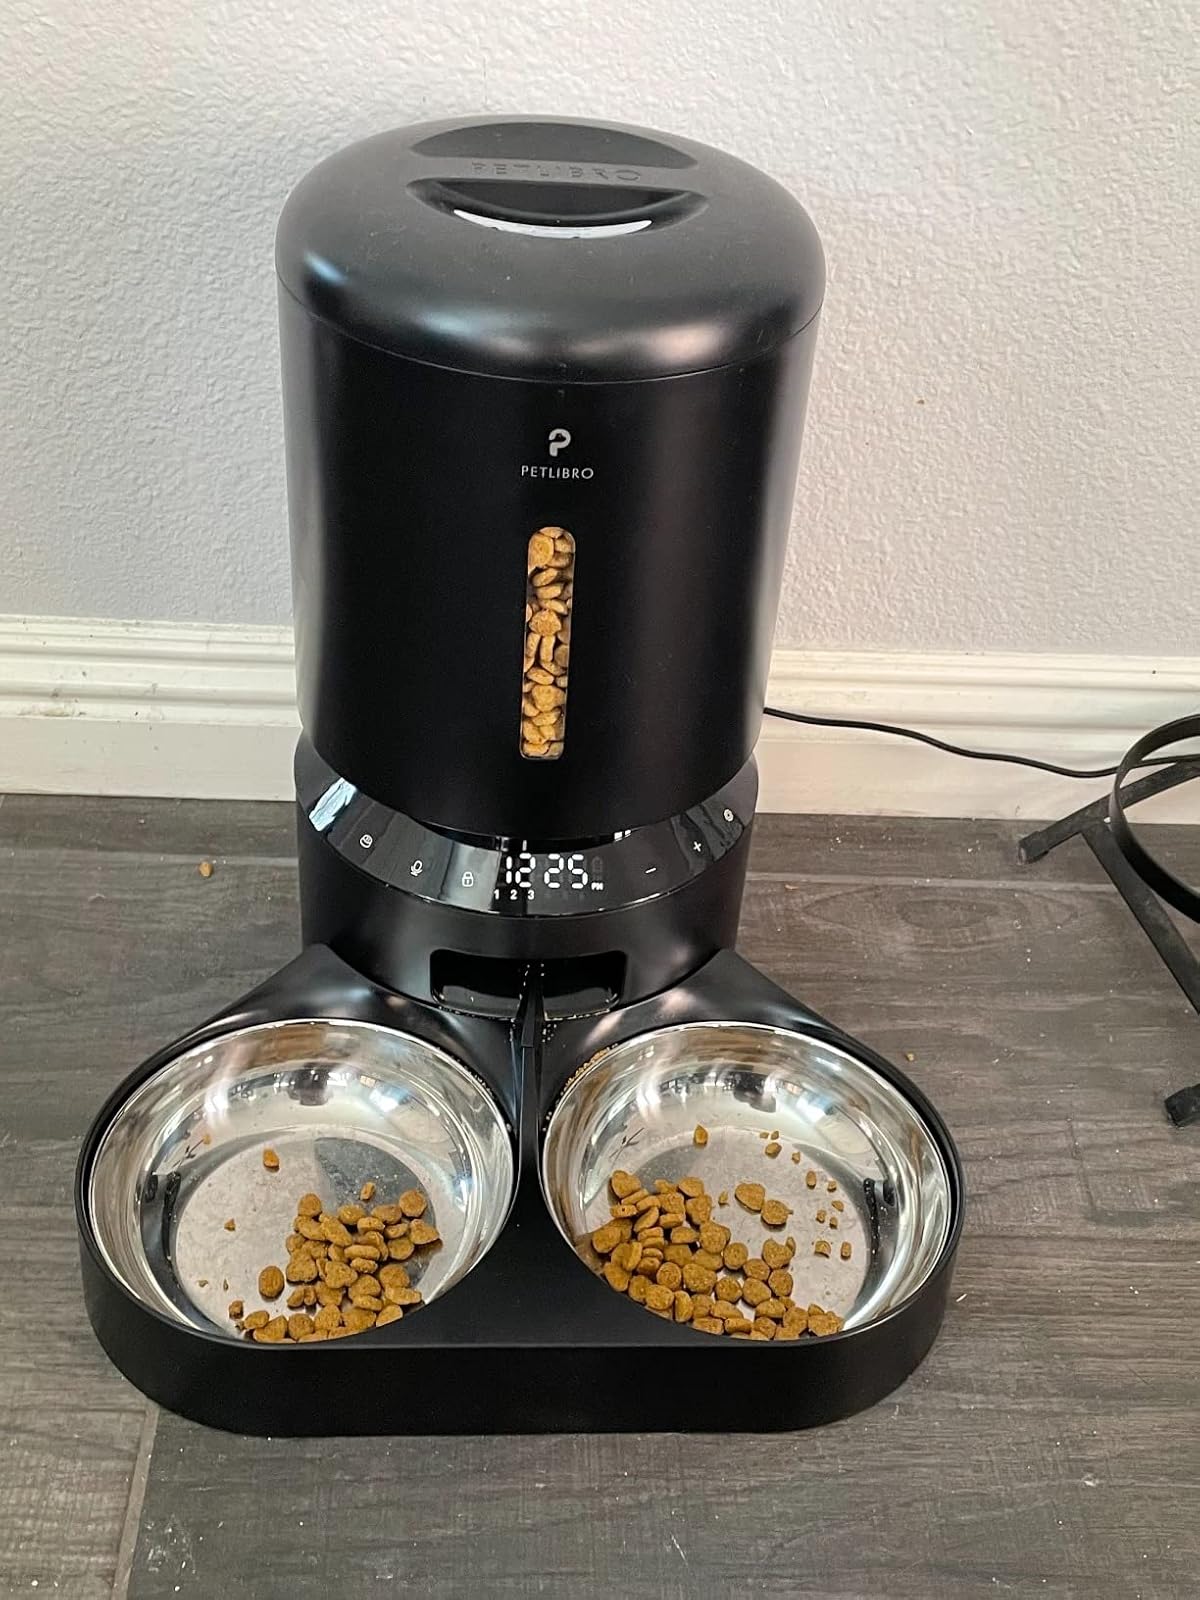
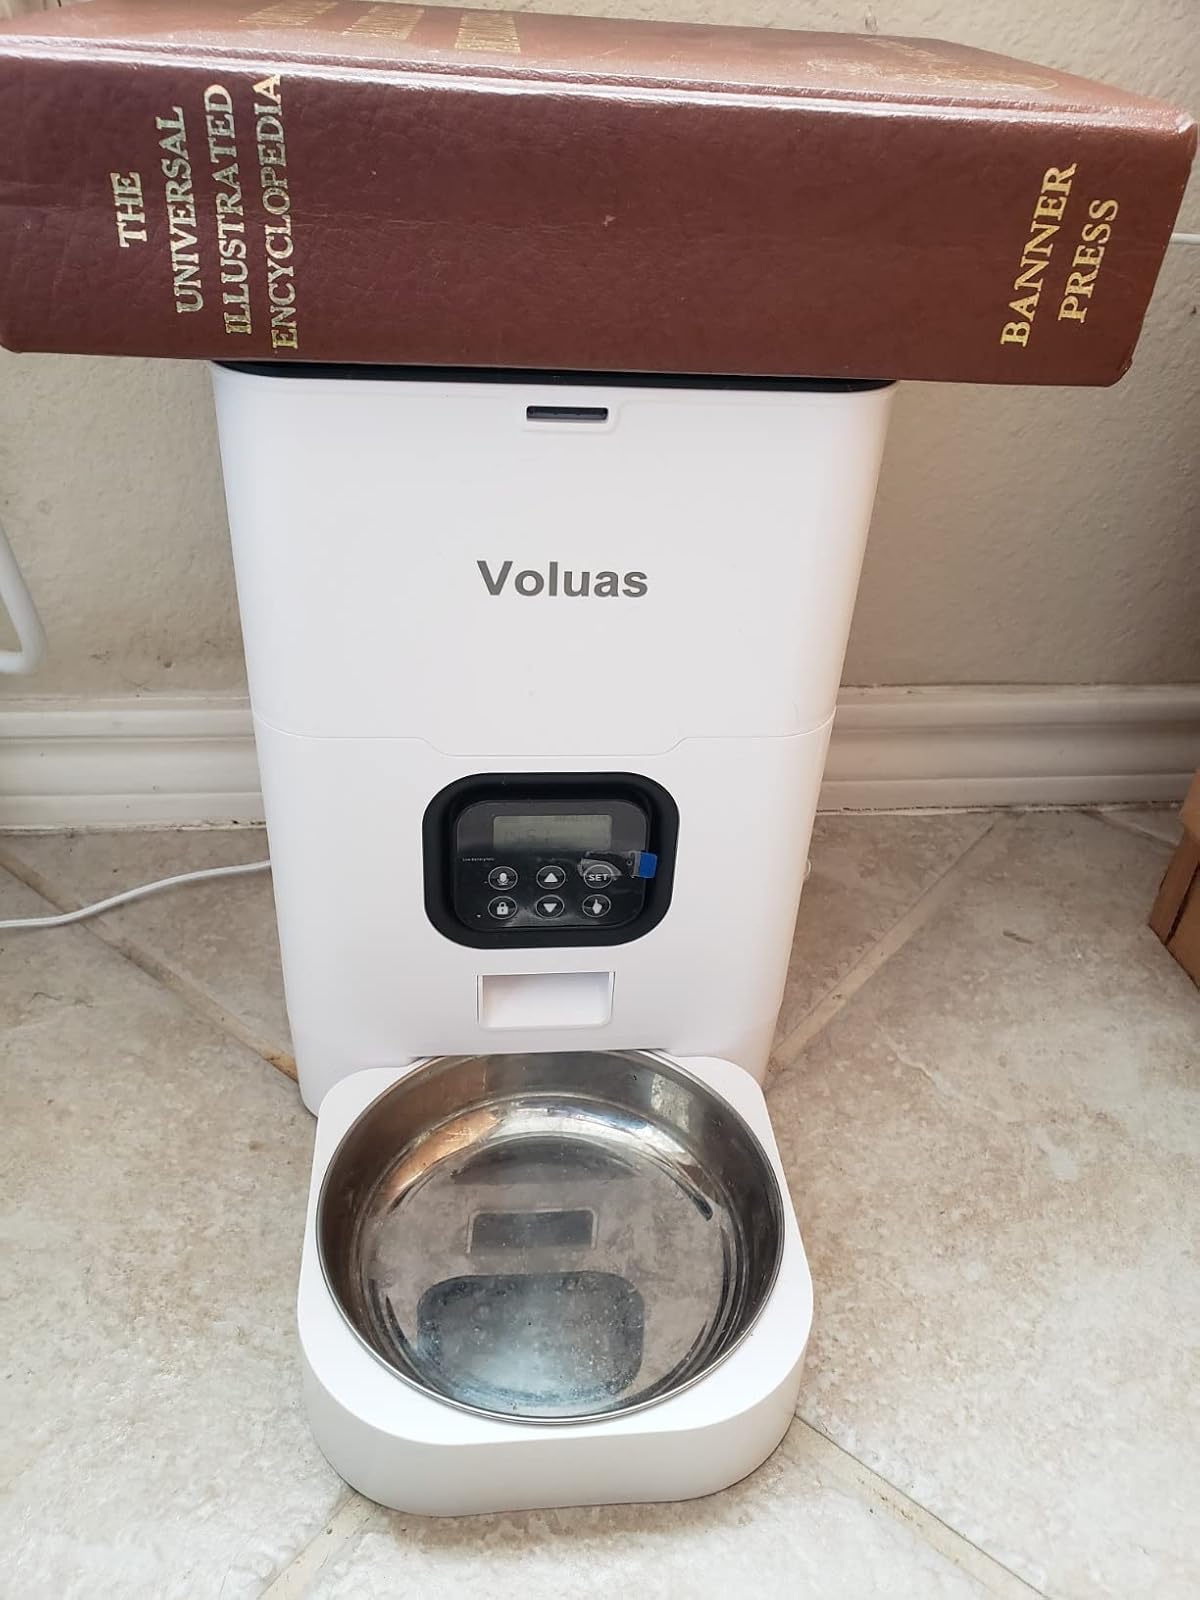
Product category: items_feeder
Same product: no